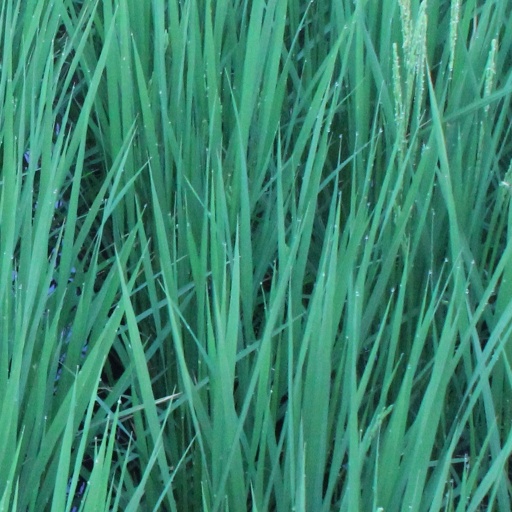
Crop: rice